Baden, Switzerland

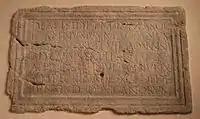
A Latin inscription from Aquae Helveticae

Baden is first attested in Roman sources as ("Waters of the Helvetii"). Hippocrates had counseled against the use of water from mineral springs, but by the time of Vitruvius, Pliny, and Galen they were being selectively employed for certain ailments. In addition to their medical use, the Romans also revered natural springs for recreational and religious use. Tacitus mentions the town obliquely, describing it as "a place built up into a semblance of a town... much used for its healthful waters". This Roman vicus was to the north of the Baden gorge on the Haselfeld, founded to support the legionary camp at Vindonissa. There was a pool complex on the left bank of the Limmat fed by a system of springs with water. The main axis of the vicus was the Vindonissa road, which ran parallel to the slope. It was flanked by porticos, beyond which lay commercial and residential buildings. The center of the settlement had some wealthy villa-like structures. The resort, residential, and commercial districts all grew to a respectable size over the first half of the 1st century. In AD 69, however, the 21st Legion burned the town amid the conflicts of the Year of the Four Emperors. Its wooden buildings destroyed, the town was rebuilt in stone. The town shrank some after the closing of the Vinonissa camp in AD 101 but survived on trade. Reginus's pottery workshop and Gemellianus's bronze works flourished during the second half of the 2nd century. Around the middle of the 3rd century, however, the settlement was threatened by multiple Alemanni invasions and the Huns. The pools were fortified and a large number of coins stamped with references to the hot springs show it continued to be settled and frequented into late antiquity, but expansion of the settlement of Haselfeld came to an end.